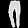
Label: Trouser